Sankei-en

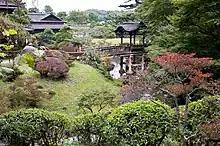
The Rinshunkaku and the Teisha Bridge

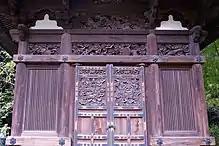
Tenzui-ji's former Jutō Ōidō

Sankei-en has a total surface of 175 thousand square meters and features ponds, streams, and undulating paths designed by Sankei Hara himself, plus many historic buildings, such as , originally constructed in Kyoto in 1457 and relocated in 1914, and the , originally the private residence of the Yanohara family.